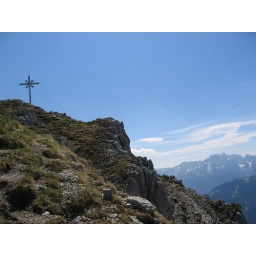
Most mountains in the Alps have a cross at the peak.